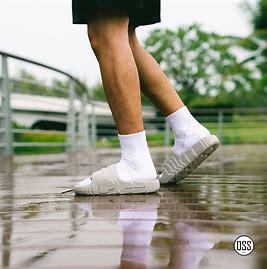
Brand: Adidas
Model: Adilette 22